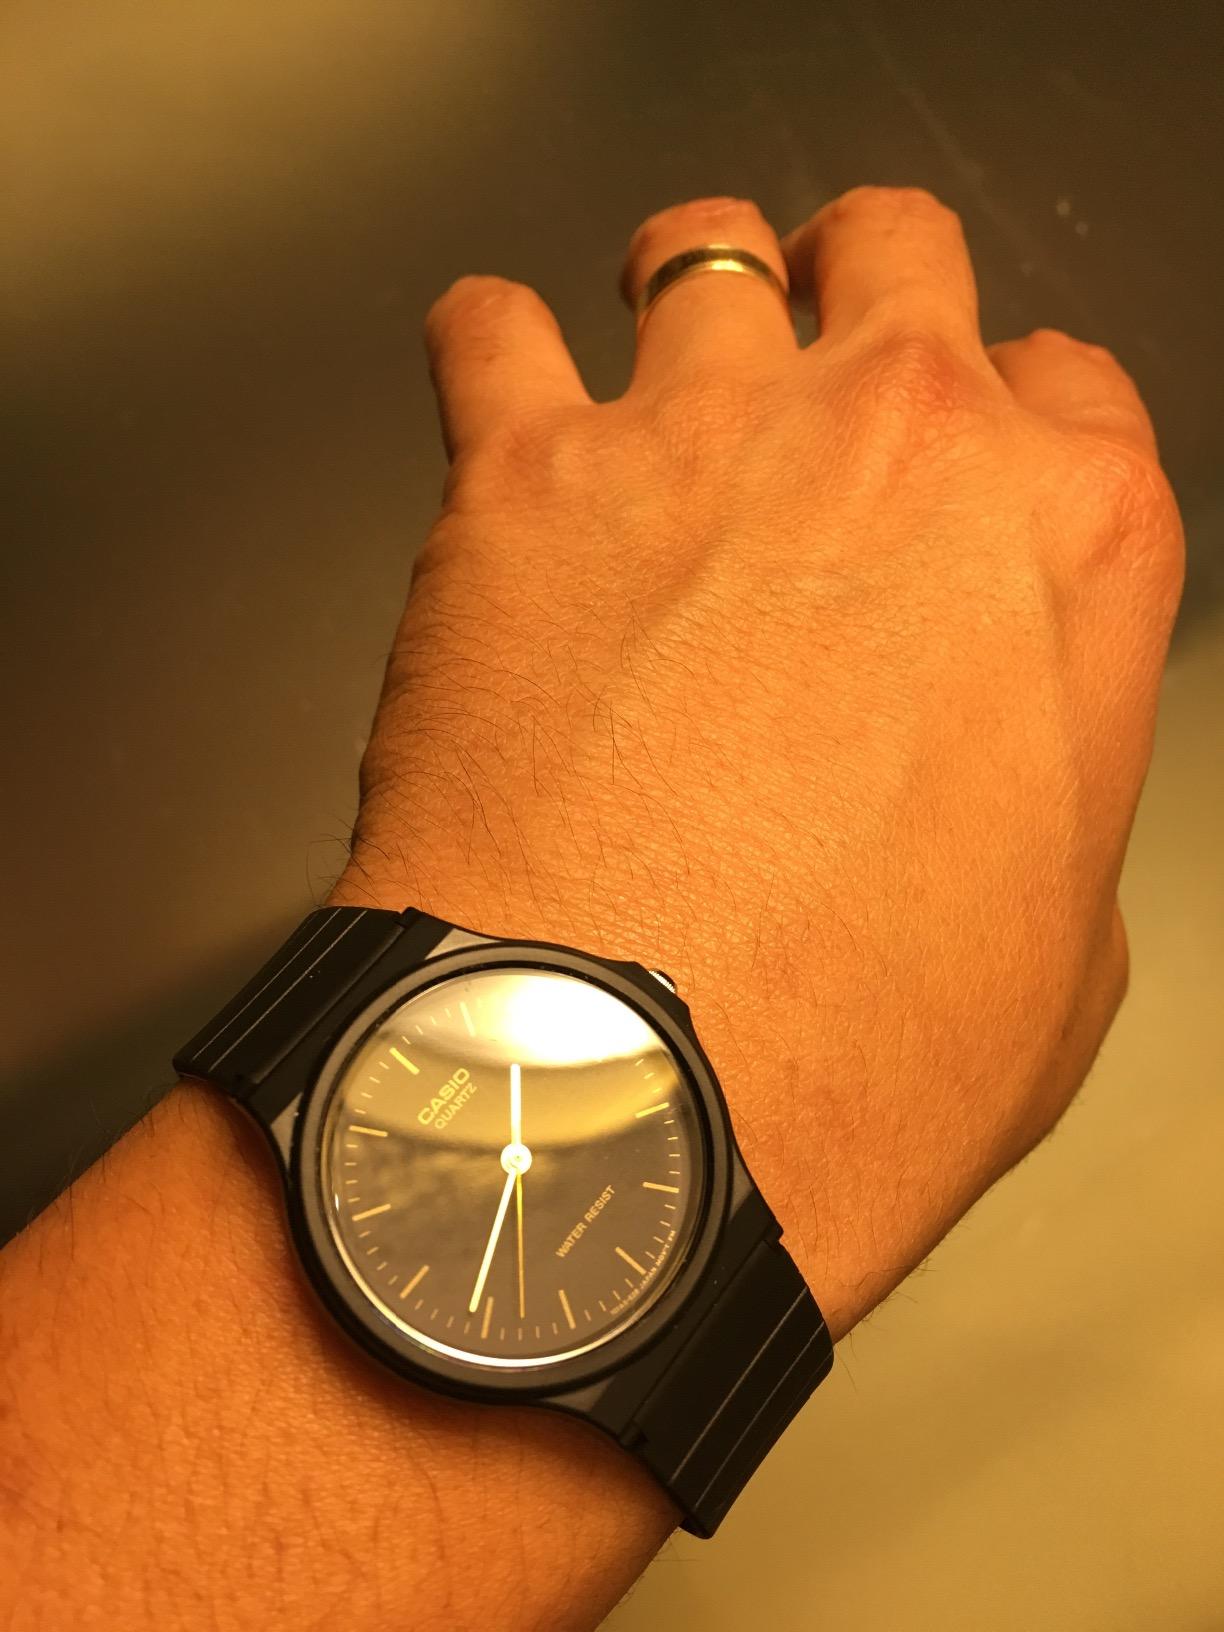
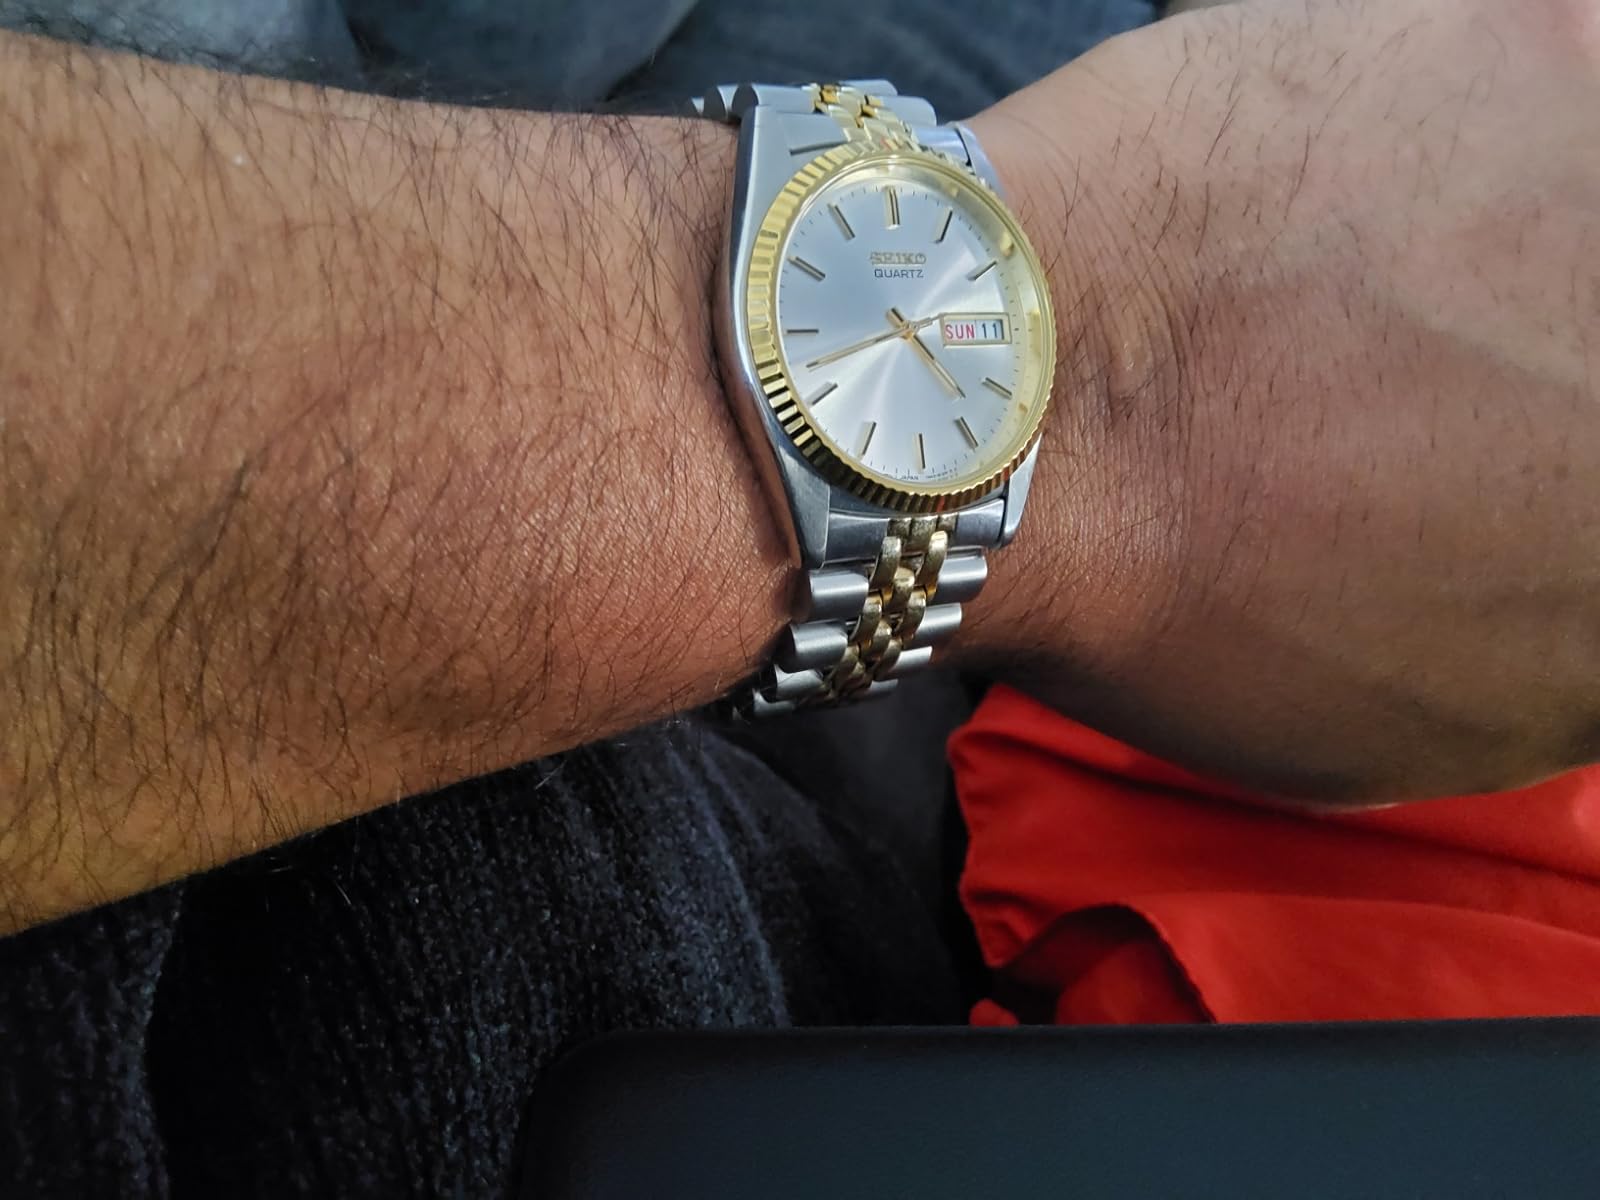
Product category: accessories_watch
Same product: no